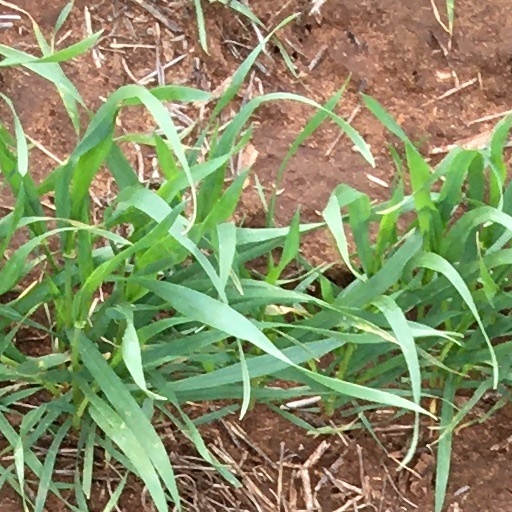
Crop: wheat